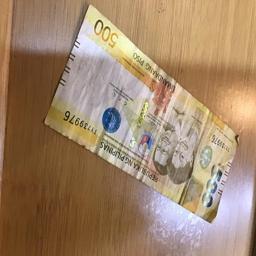
Label: 500_Front